Calouste Gulbenkian

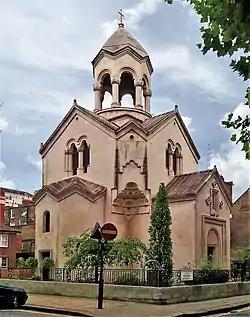
St Sarkis Armenian Church, Kensington, London, built by Gulbenkian and in the grounds of which he is buried

He established and built the St Sarkis Armenian church in Kensington, central London, England, built in 1922–23 as a memorial to his parents, to the design of the architect Arthur Davis. Gulbenkian wanted to provide "spiritual comfort" to the Armenian community and a place of gathering for "dispersed Armenians," according to a message written by Gulbenkian to the Catholicos of All Armenians.